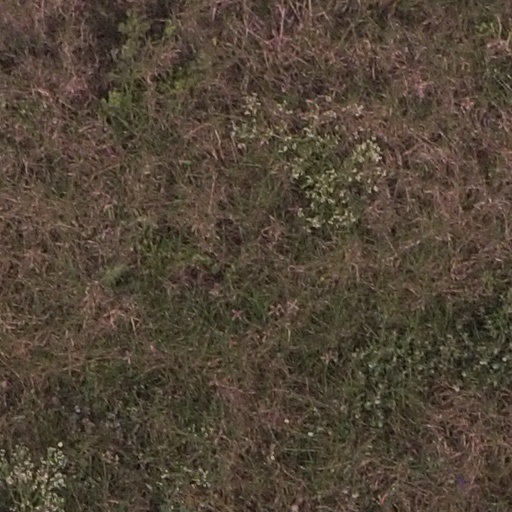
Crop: maize; corn